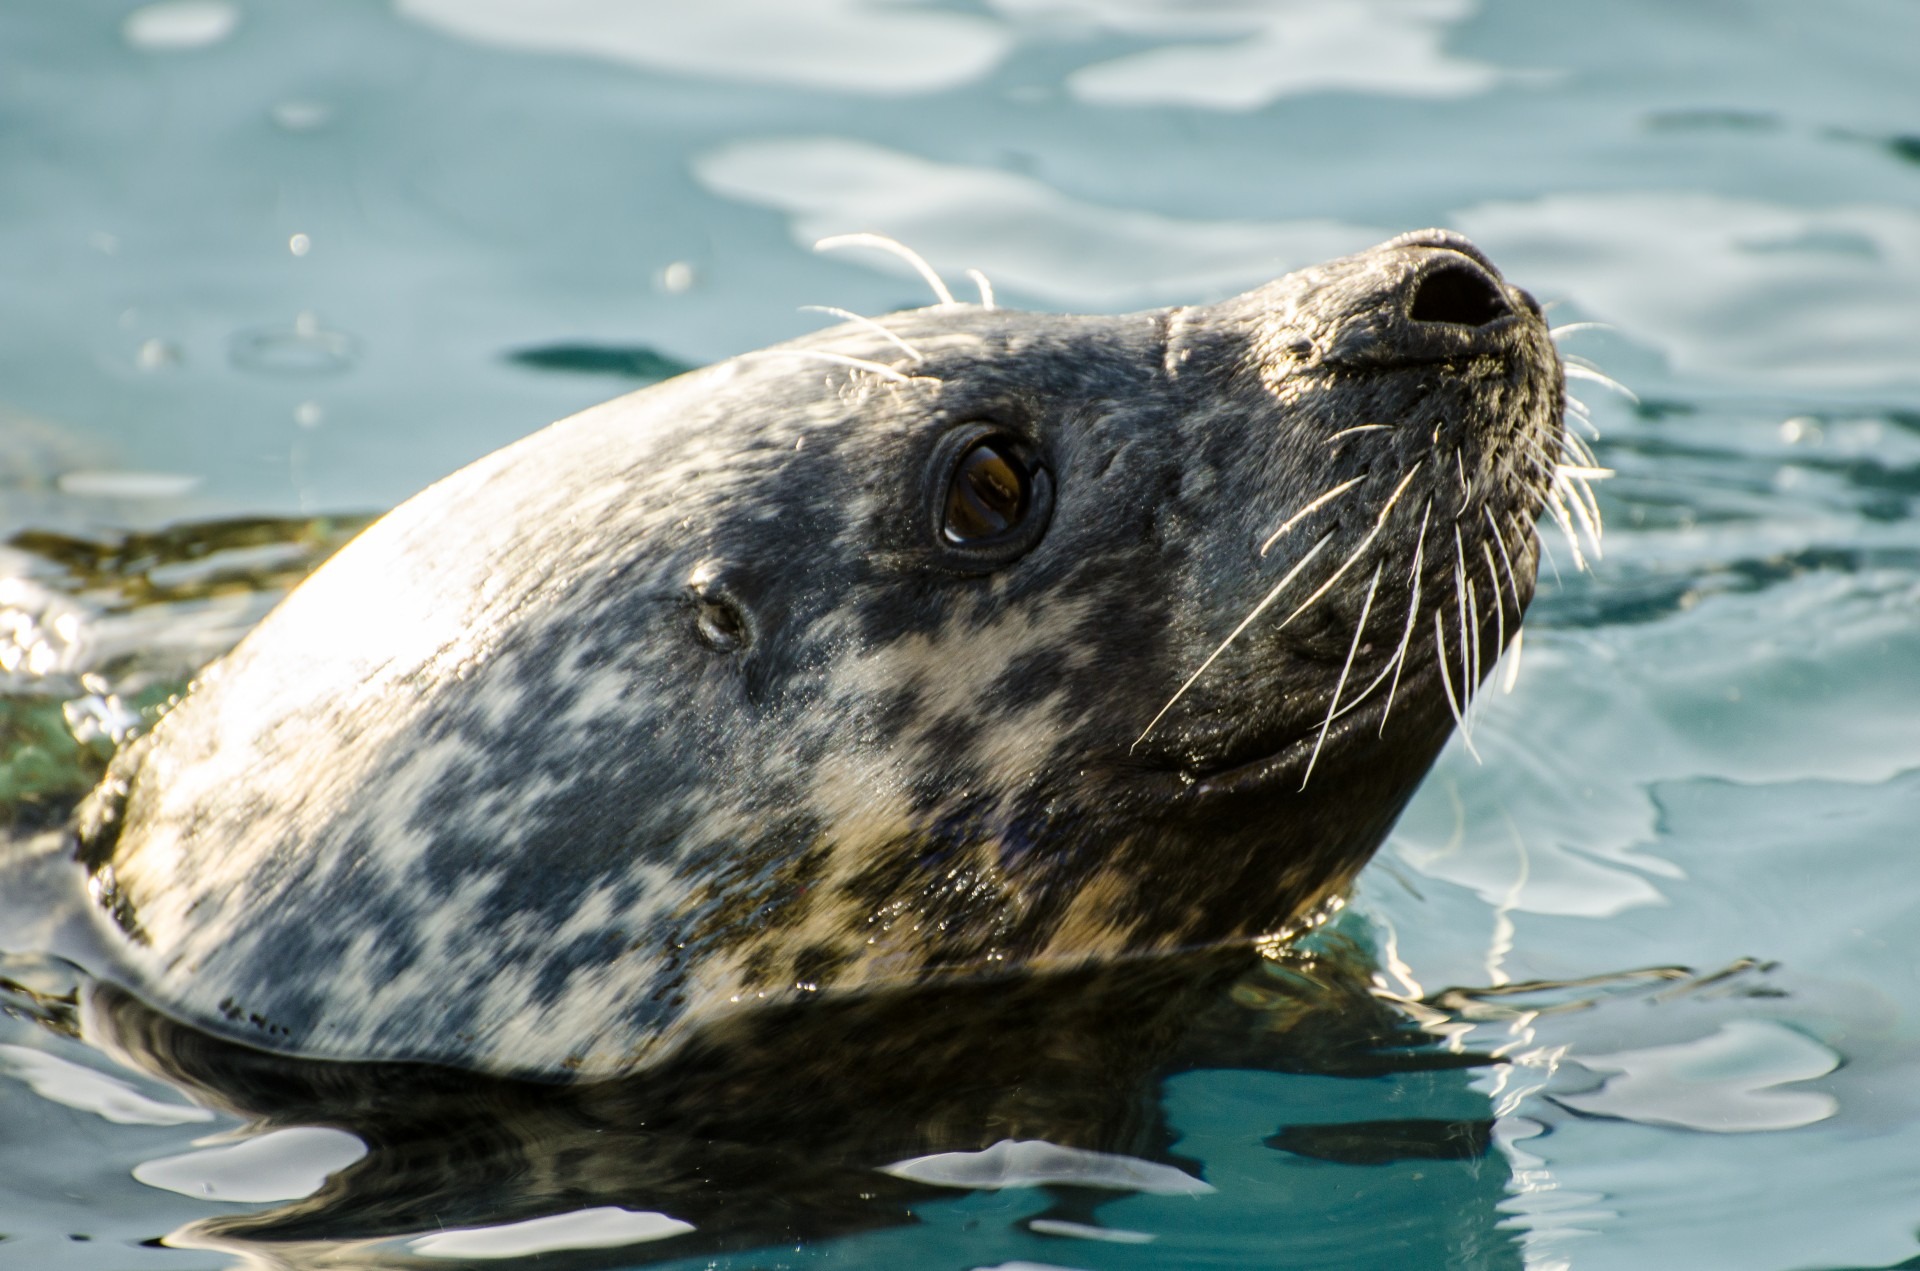
sea, light, view, animal, cute, wildlife, swim, portrait, biology, mammal, float, seal, fauna, smile, beard, ecology, close up, curiosity, wild animal, grey, waves, one, bright, head, seals, vertebrate, european, kind, north sea, juvenile, harbor seal, threatened, marine mammal, single animal, skilled, marine biology